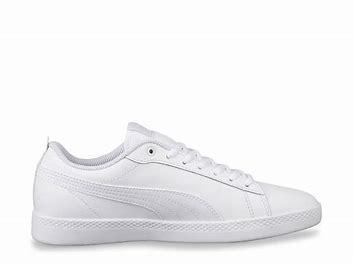
Brand: Puma
Model: Smash V2